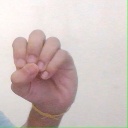
अक्षर: उ